Denni Neufeld

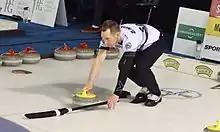
Denni Neufeld delivers his rock at the 2018 Elite 10 Grand Slam event in Winnipeg, Manitoba.

Dennison "Denni" Neufeld (born January 25, 1981) is a Canadian curler from Winnipeg, Manitoba.